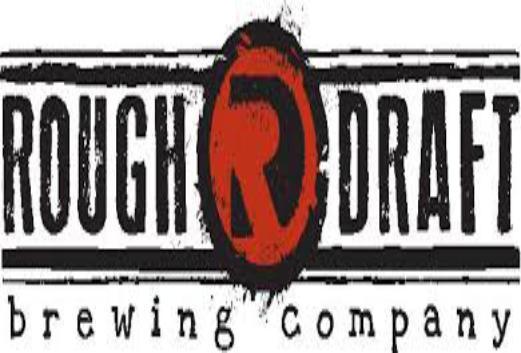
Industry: Others